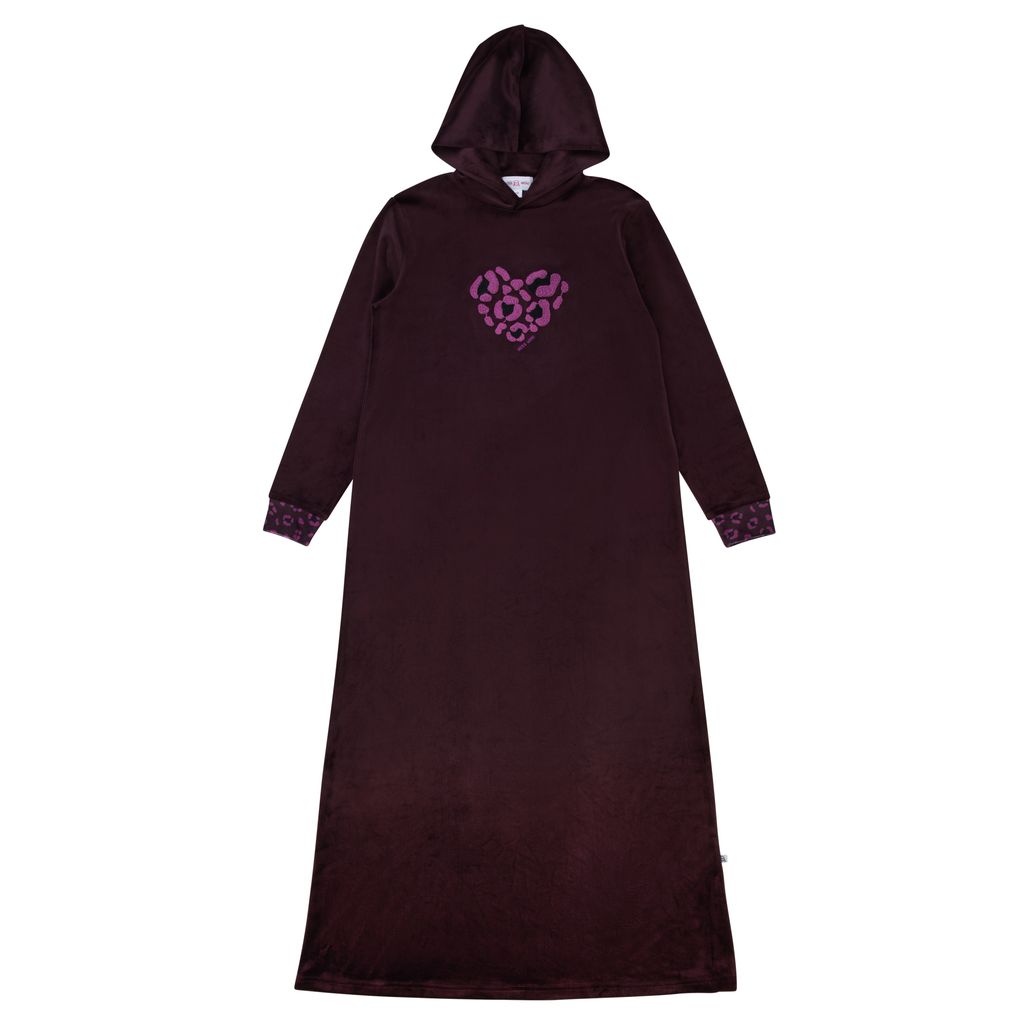
Miss Mini Sherpa Hoodie Nightgown
Color: Black Style: SHP05
Brand: Miss Mini
Category: Apparel & Accessories > Clothing > Sleepwear & Loungewear > Loungewear > Loungewear Tops